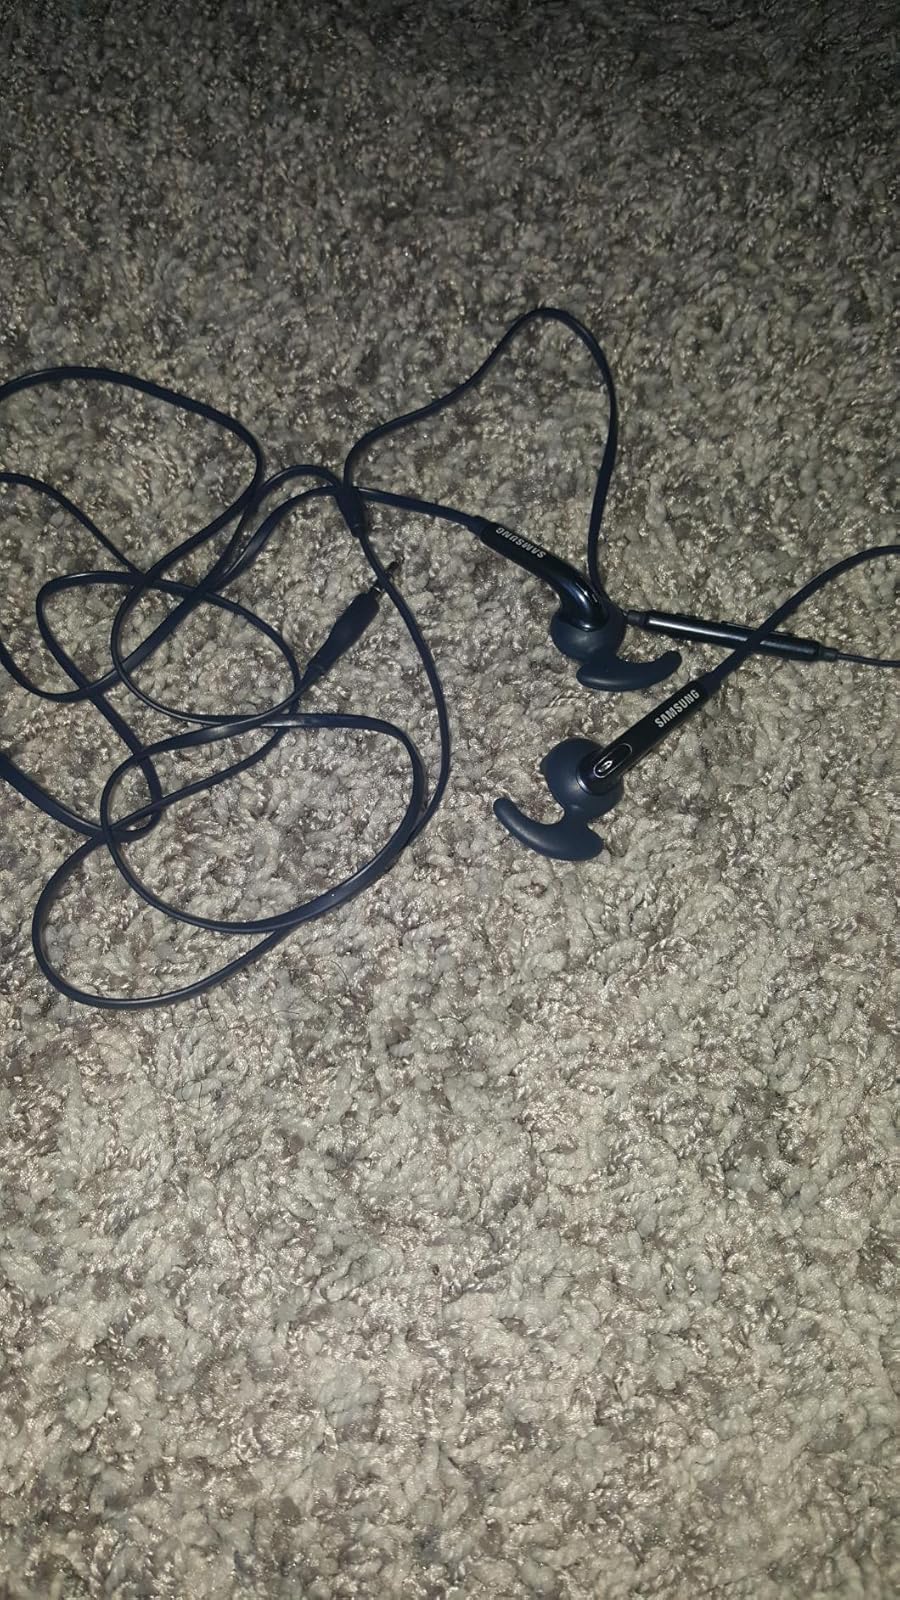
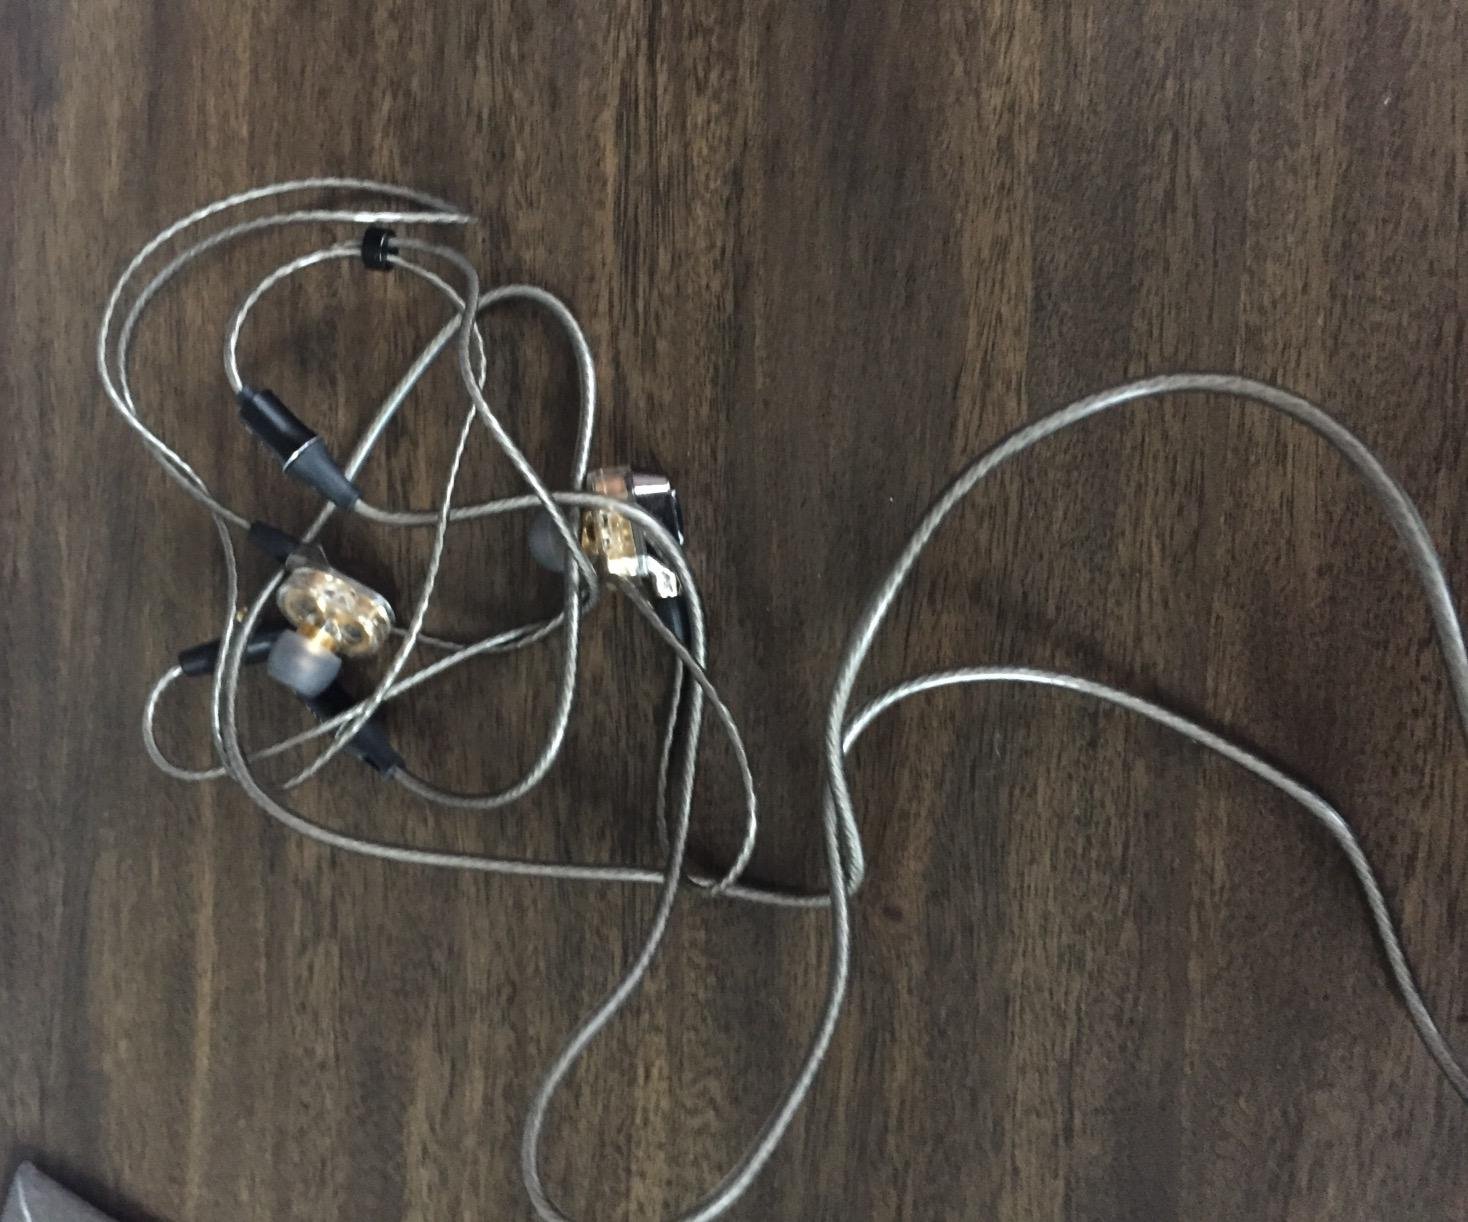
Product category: headphones
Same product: no